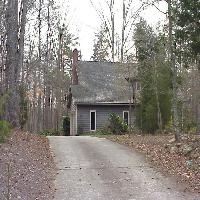
Weather: cloudy or overcast